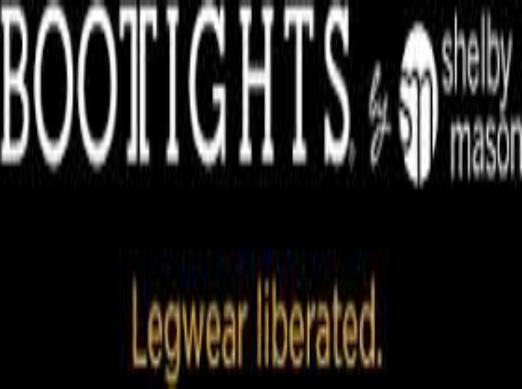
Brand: Bootights
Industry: Clothes